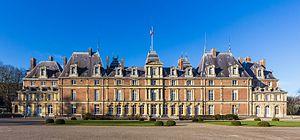
Léopold Iᵉʳ, connu auparavant sous le nom de Léopold Georges Chrétien Frédéric de Saxe-Cobourg-Saalfeld, né à Cobourg, le 16 décembre 1790 et mort le 10 décembre 1865 au château de Laeken, est un prince allemand de la maison de Saxe-Cobourg et Gotha devenu le premier roi des Belges en 1831 et le fondateur de la dynastie régnant sur la Belgique. Il est également l'ancêtre de l'actuel grand-duc de Luxembourg, du prétendant au trône d'Italie, ainsi que du prince Napoléon. Il règne sous le nom de Léopold, roi des Belges, prince de Saxe-Cobourg et Gotha, duc en Saxe.
Le château d'Eu est un château, du XVIᵉ siècle, construit sur les bases d'un château fort du Xᵉ siècle, qui se dresse sur la commune française d'Eu dans le département de la Seine-Maritime, en région Normandie. Il abrite à la fois les services de la mairie et le musée Louis-Philippe.